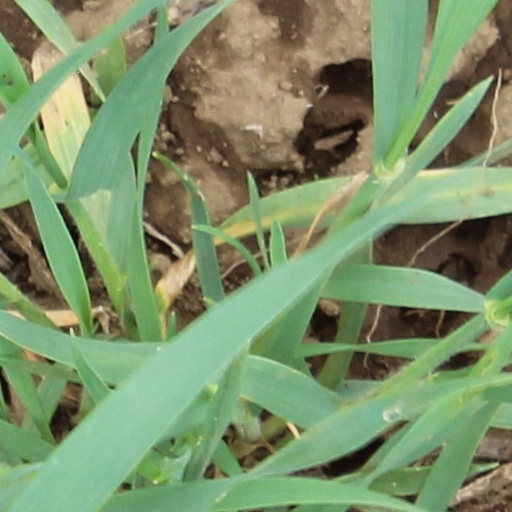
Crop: wheat